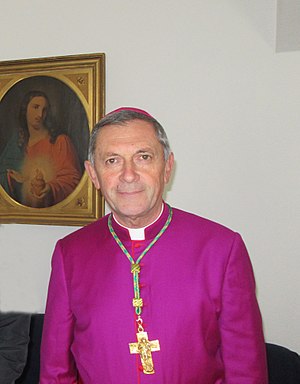
Egidio Miragoli
Egidio Miragoli har siden 29. september 2017 været den katolsk biskop i Mondovì i Italien.